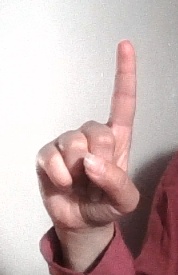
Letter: bb